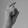
ASL letter: X